Barney Bernard

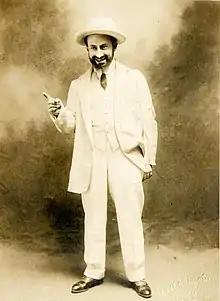

Barney Bernard (August 18, 1877–March 21, 1924) was an American stage and screen actor. Bernard always looked older than he was which allowed him to play aging ethnic Jewish characters. He established an onstage partnership with Alexander Carr and the two starred in the successful play "Potash and Perlmutter" beginning in 1913. Prior to the 'Potash' success, Bernard was in the first Ziegfeld Follie revue, "Ziegfeld Follies of 1908" and had also appeared in a few stage musicals with Al Jolson, "La Belle Paree" (1911) with Kitty Gordon, "Vera Violetta" (1911) with Gaby Deslys, "The Whirl of Society" (1912) with Jose Collins.